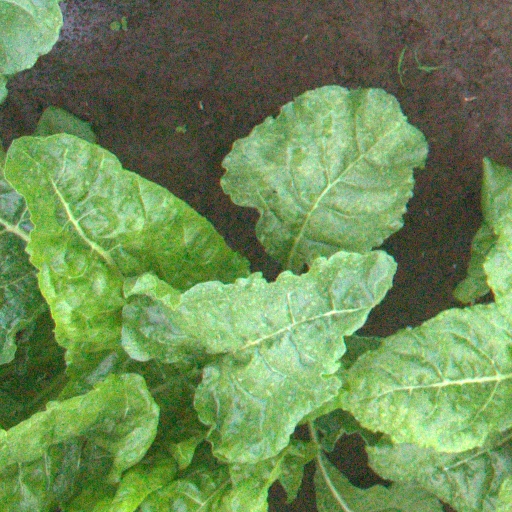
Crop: sugar beet